Order of the Cross of Independence

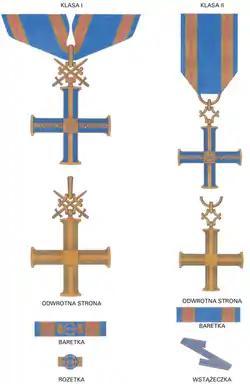
Drawing of the order 1st and 2nd class.

The Order is divided into two classes. The first class cross of the Order of Independence is suspended by swords attached to a ribbon with a width of 45mm which is worn around the neck. The ribbon is blue with stripes of gold and red at the edges. The ribbon bar of the first class is denoted by a rosette at the center. The first class is awarded to those who guided the struggle or fought with arms for independence and sovereignty of the motherland with an extraordinary sacrifice. The second class cross of the Order of the Cross of Independence is worn on the left breast suspended from a ribbon with a width of 40 mm, with colors identical to that of the first class. The ribbon bar of the second class is unadorned by any clasp or attachment. The second class is awarded to those who for a significant period of time or in circumstances of extreme danger defended the independence and sovereignty of the homeland, fighting for her recovery, or maintaining the functioning of institutions and traditions of the Polish Republic.